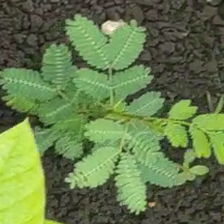
Weed species: Dwarf_cassia_(Chamaecrista pumila)